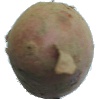
Label: Potato Red 1